Manzanita tornado

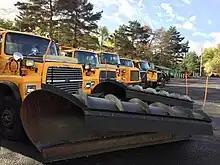
Snowplows were used to assist in clearing debris from roadways.

Although a short-lived tornado, the storm tracked directly through Manzanita and inflicted widespread damage. Assessments by the Tillamook County Sheriff and National Weather Service showed that 128 of the city's 600 homes sustained varying damage. Some homes had their windows blown out. Two businesses were destroyed and one home was rendered uninhabitable; multiple structures lost their roof. One home was shifted off its cinderblock foundation. Approximately one-third of the trees in Manzanita were downed or otherwise damaged. Damage in the city amounted to $1 million. The tornado and thunderstorm left 500 of the city's residents without power; 2,500 people suffered power outages across Tillamook County from the storms as a whole.